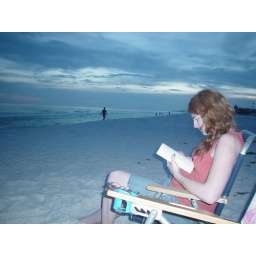
Adrienne reading a book by the fading light as the sun sets on the beach in Destin.